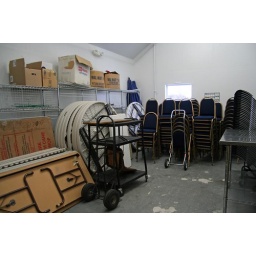
tables and chairs in the supply room